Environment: real
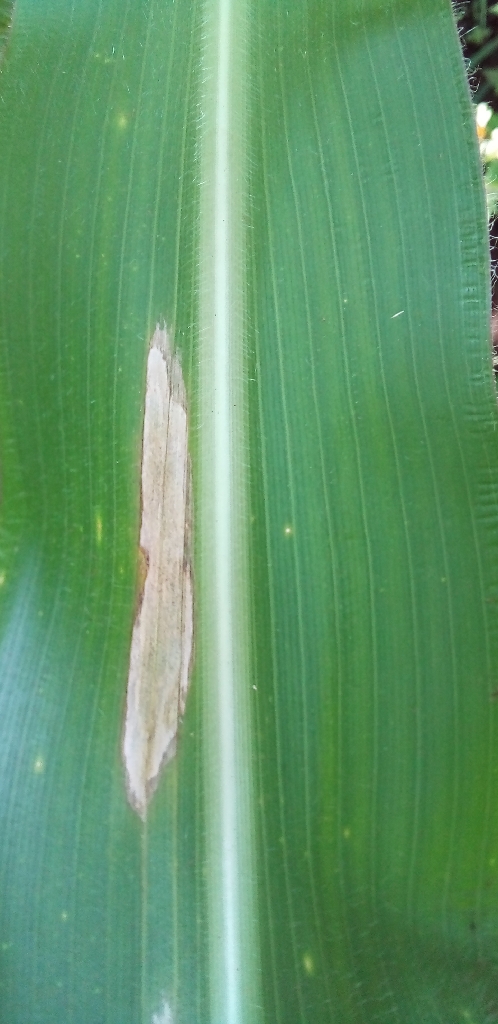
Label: northern_corn_leaf_blight